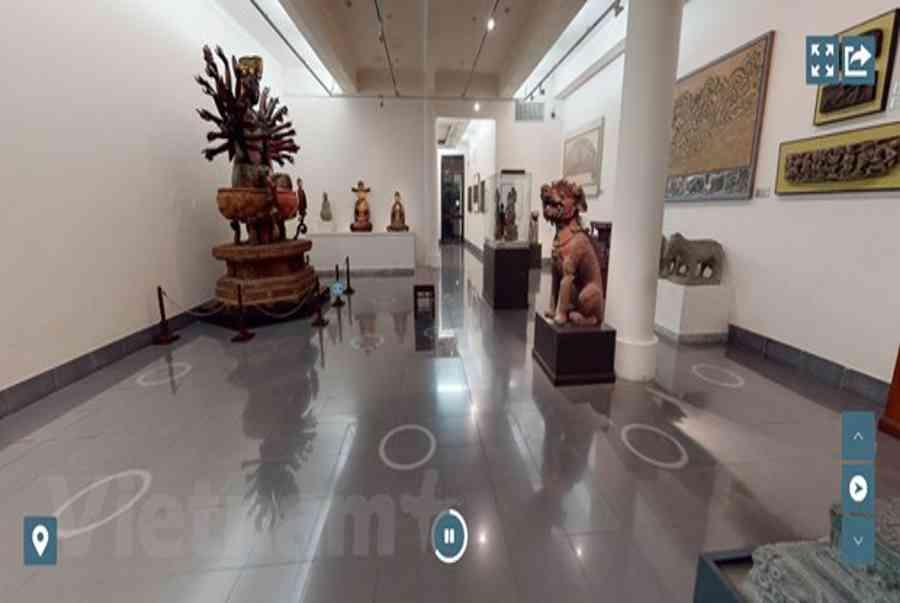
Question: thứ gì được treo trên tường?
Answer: nhưng bức tranh điêu khắc